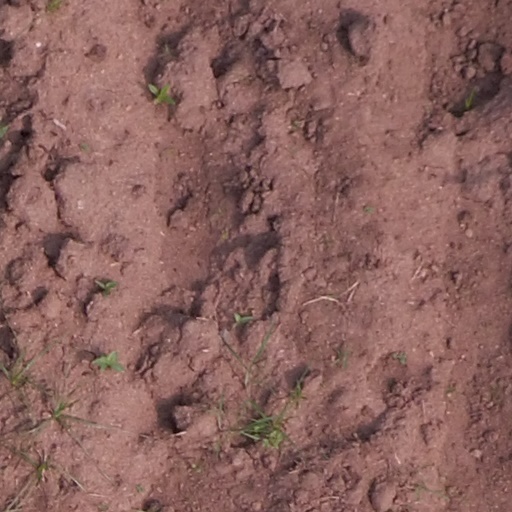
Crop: maize; corn